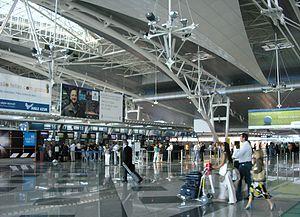
Porto est une ville du Portugal de 237 591 habitants et environ 1,2 million pour le Grand Porto. L'aire urbaine de Porto, quant à elle, compte près de 1,8 million d'habitants, ce qui en fait la seconde agglomération du pays après Lisbonne. Les deux villes ont souvent rivalisé par le passé. Elle est la capitale de la région Nord.